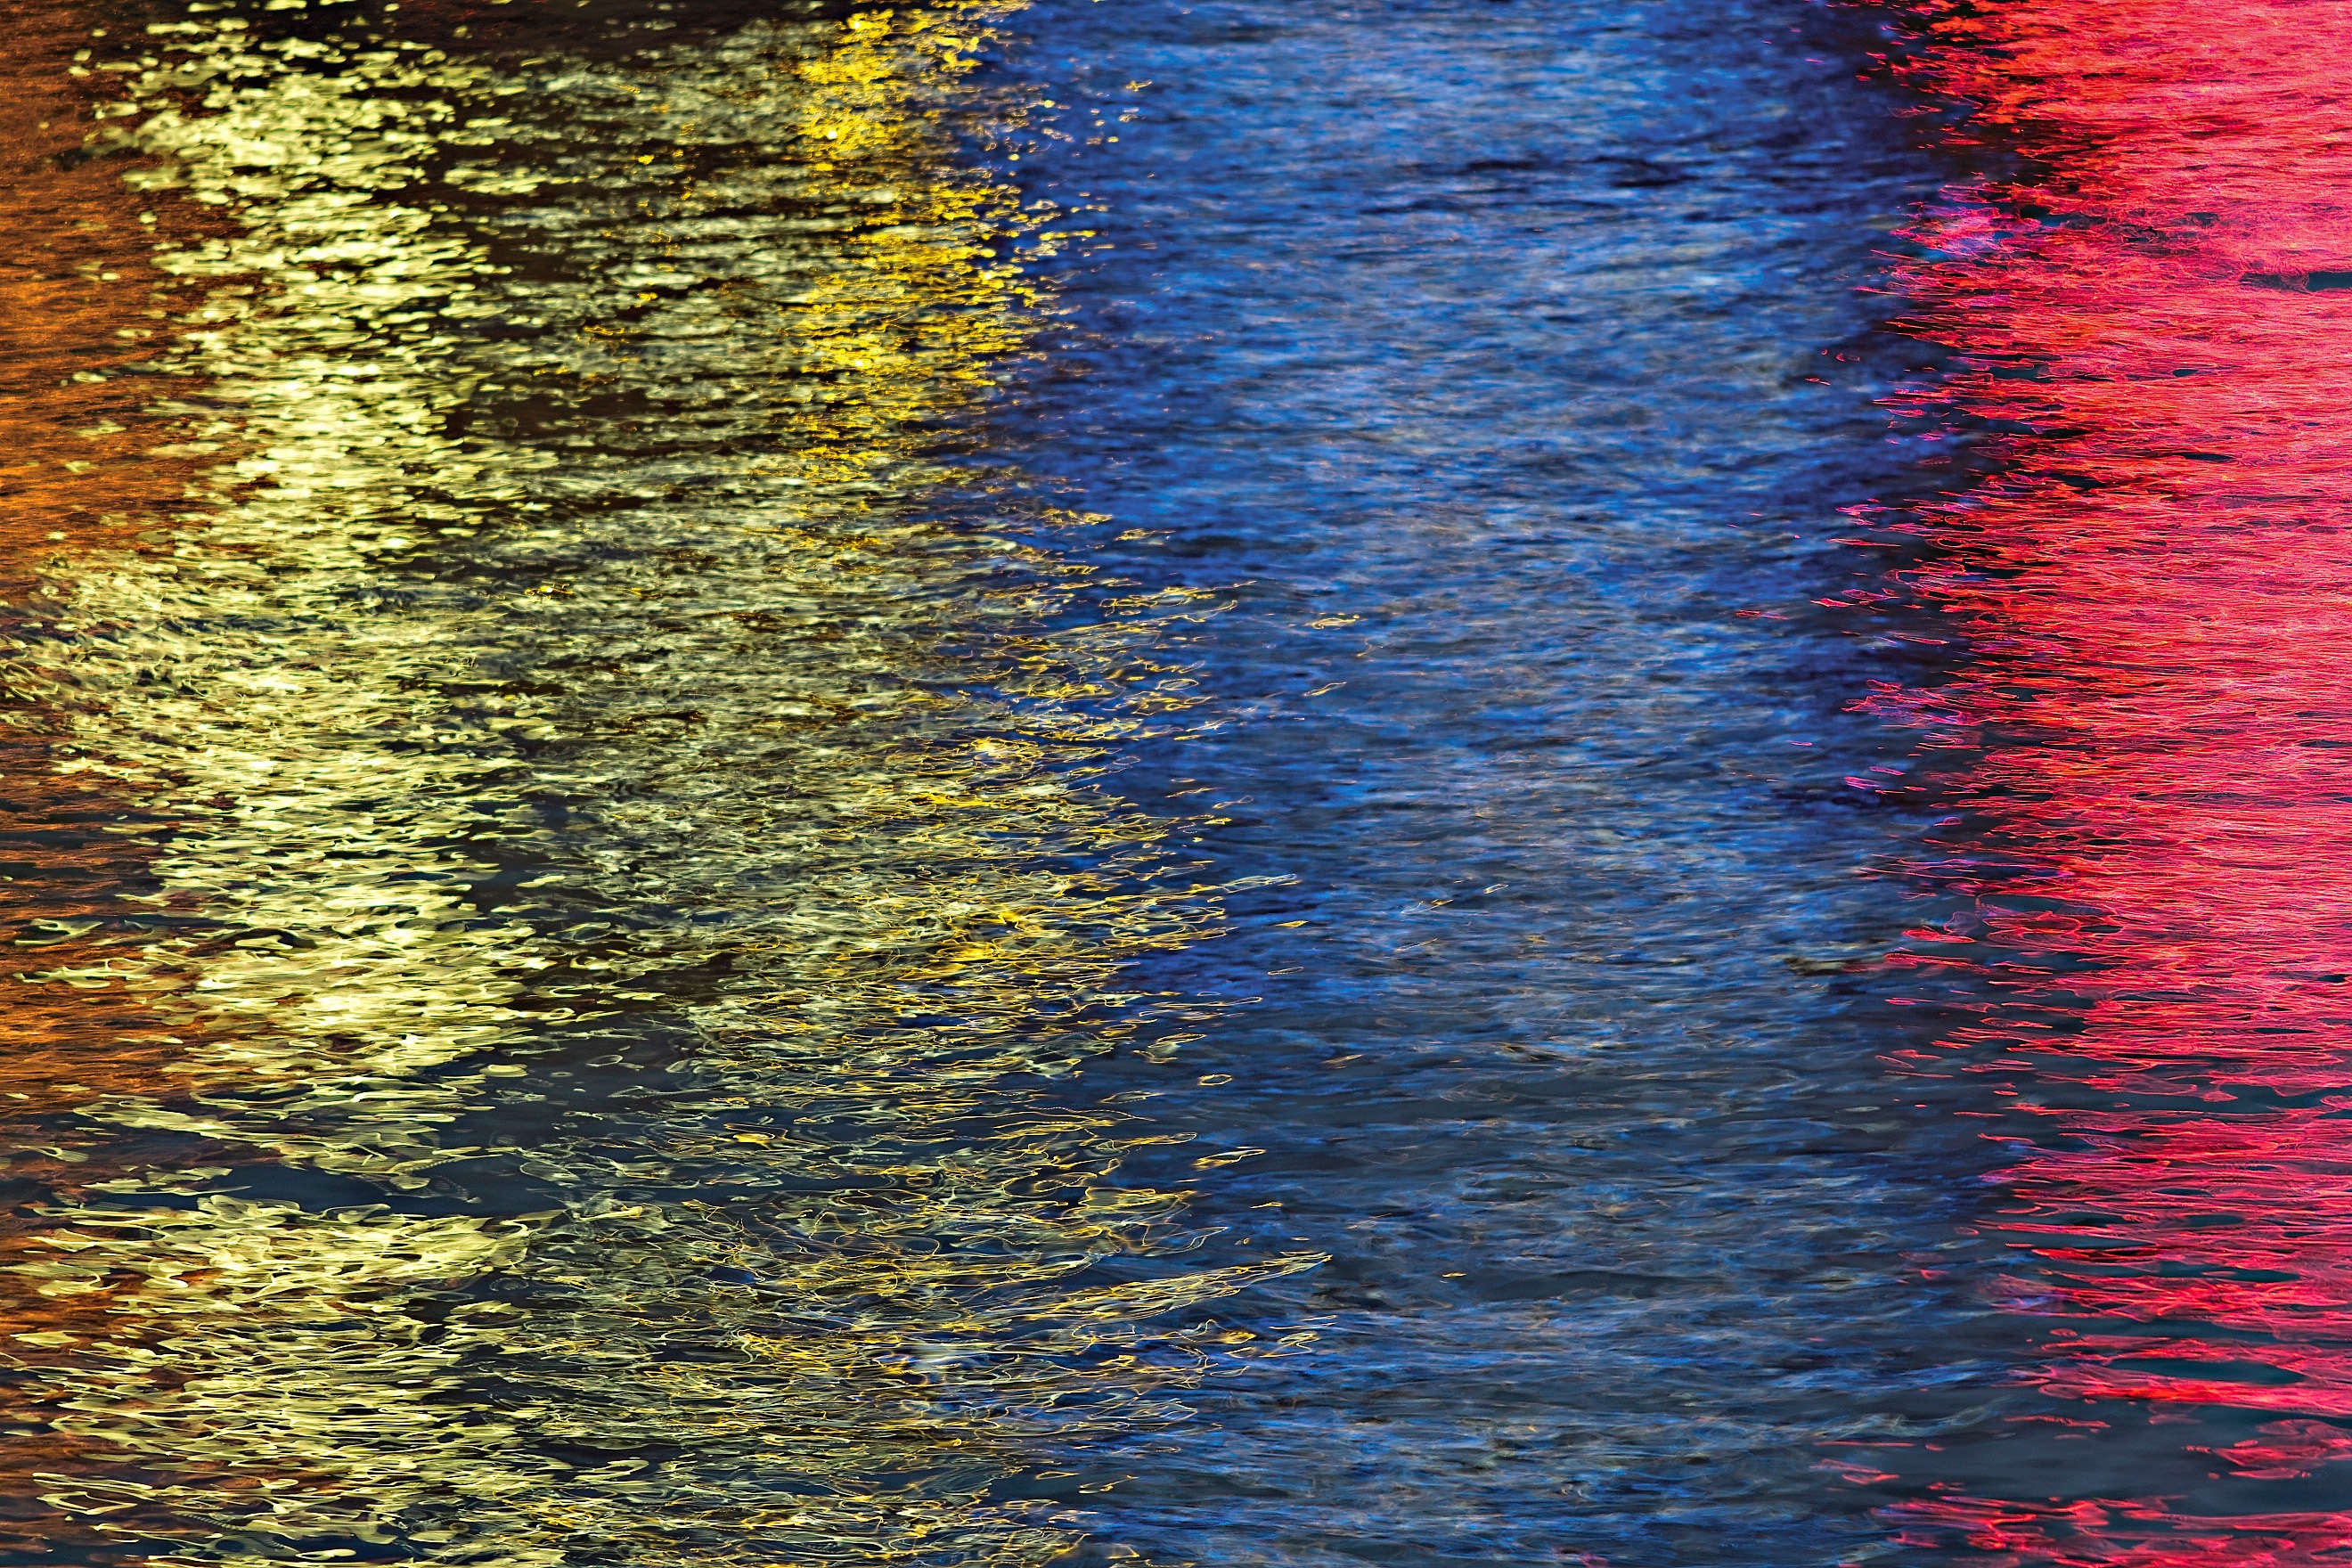
water, abstract, sunlight, texture, leaf, reflection, autumn, colorful, waterfront, seattle, elliott bay